Out of Mind (song)

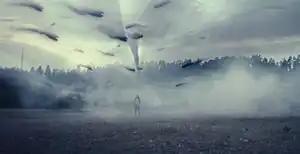
In the music video for "Out of Mind", Lo runs away from a number of flying entities, which represent "those thoughts about this other person [that] will always haunt you a bit" and "always stick with you".

On 10 August 2013, Lo announced that she had started filming the music video for her new single. The music video for "Out of Mind" was directed by Andreas Öhman, a member of Swedish production company Naive. It was filmed in the woods and in different deserted places in Stockholm. The imagery was based on Lo's diary; in an interview with Swedish website PSL, she explained that: